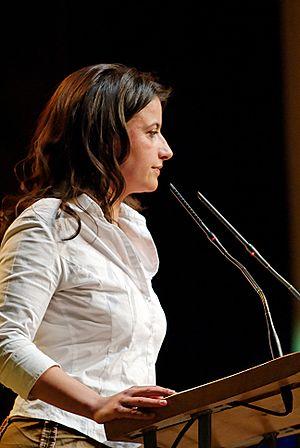
Cécile Duflot à une réunion publique organisée par les Verts français le 5 avril 2007, Palais de la Mutualité à Paris.
Les élections législatives françaises de 2007 se déroulent sur deux tours de scrutin les 10 et 17 juin 2007 dans le but d'élire la XIIIᵉ législature de la Cinquième République.